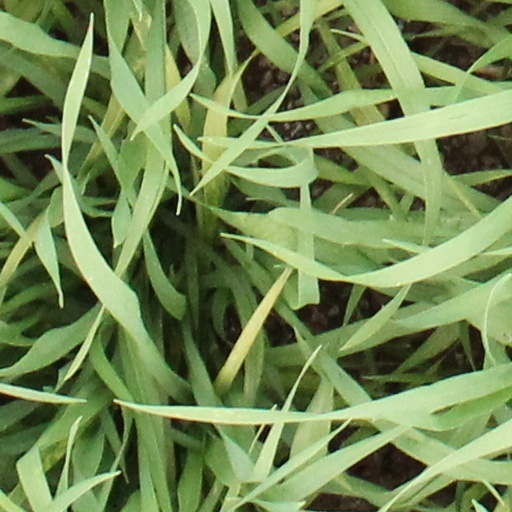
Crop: wheat